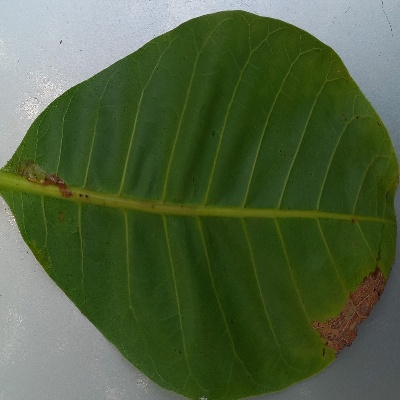
Crop: Cashew
Condition: anthracnose